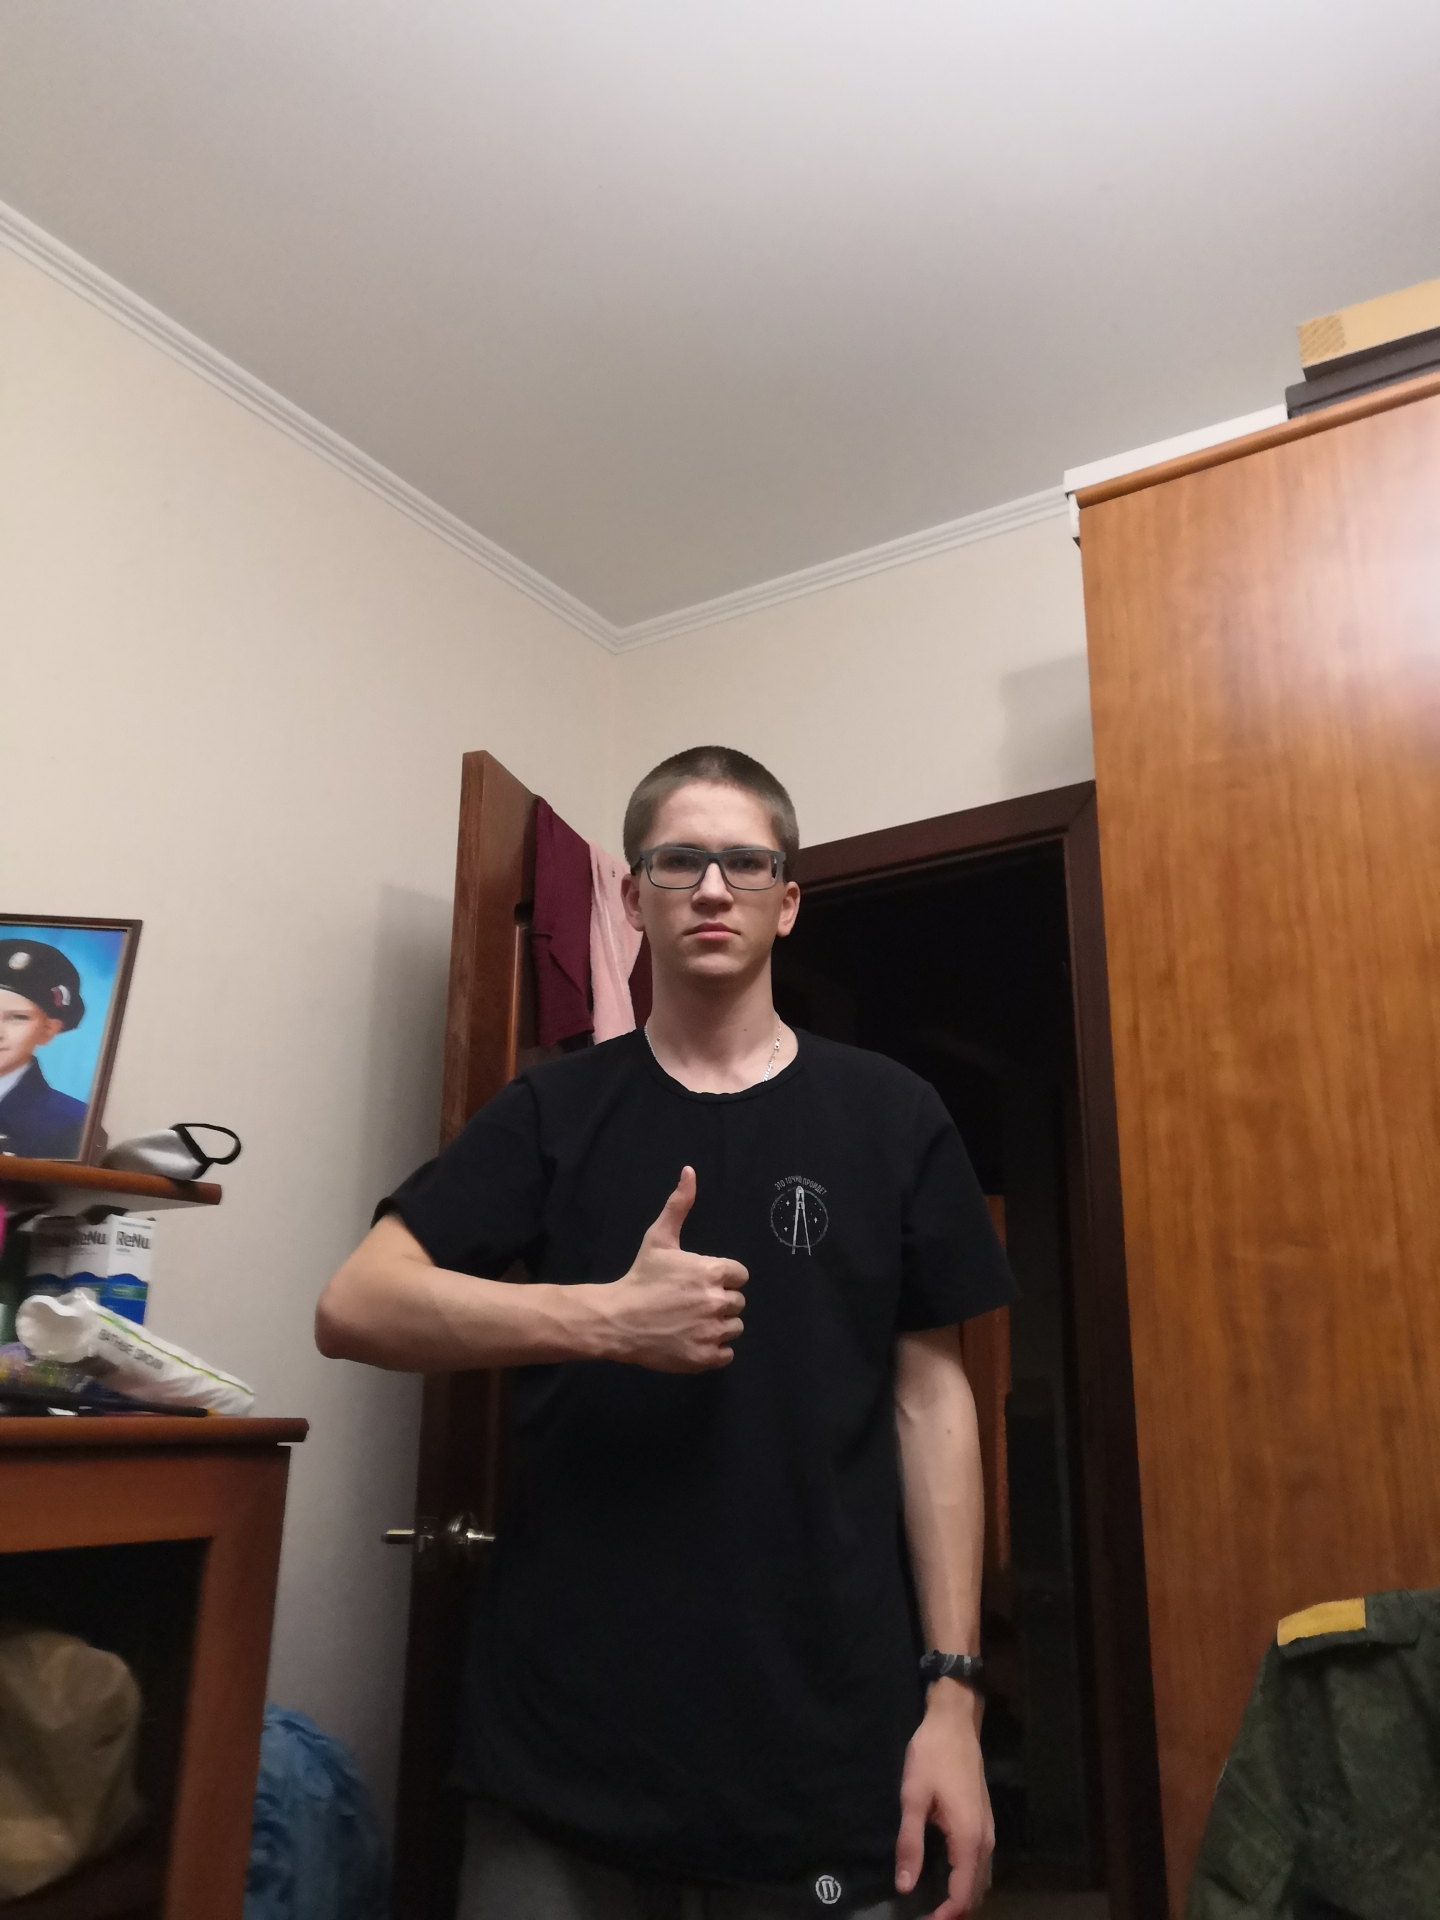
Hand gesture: like